Brachyscome iberidifolia

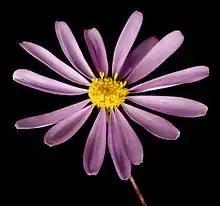
Close-up of flowers

The annual species is erect, many branched, forming fields of plants up to 400 mm (15 or 16 inches) in height. The leaves of "Brachyscome iberidifolia" are fully divided, each having long and narrow segments from the midrib. The ray florets are varied in colour, white through pink and blue to violet. The typical daisy arrangement is seen in the flower head, which appear between August and May in endemic examples.